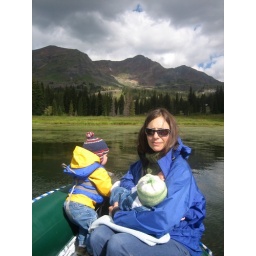
We circumnavigated the lake in our raft. The boys first adventure in our boat.